Herman and Katnip

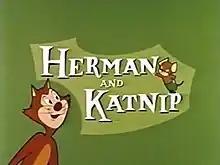

Herman and Katnip is a series of theatrical cartoons featuring Herman the Mouse and Katnip the Cat, produced by Famous Studios in the 1940s and 1950s. Arnold Stang and Allen Swift were the regular voices of Herman, while Sid Raymond was the regular actor for Katnip, although one or both of the characters would occasionally be voiced by Jackson Beck and Jack Mercer, respectively.